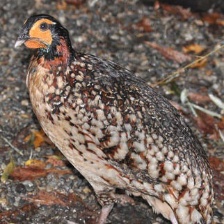
Species: CABOTS TRAGOPAN
Scientific name: TRAGOPAN CABOTI